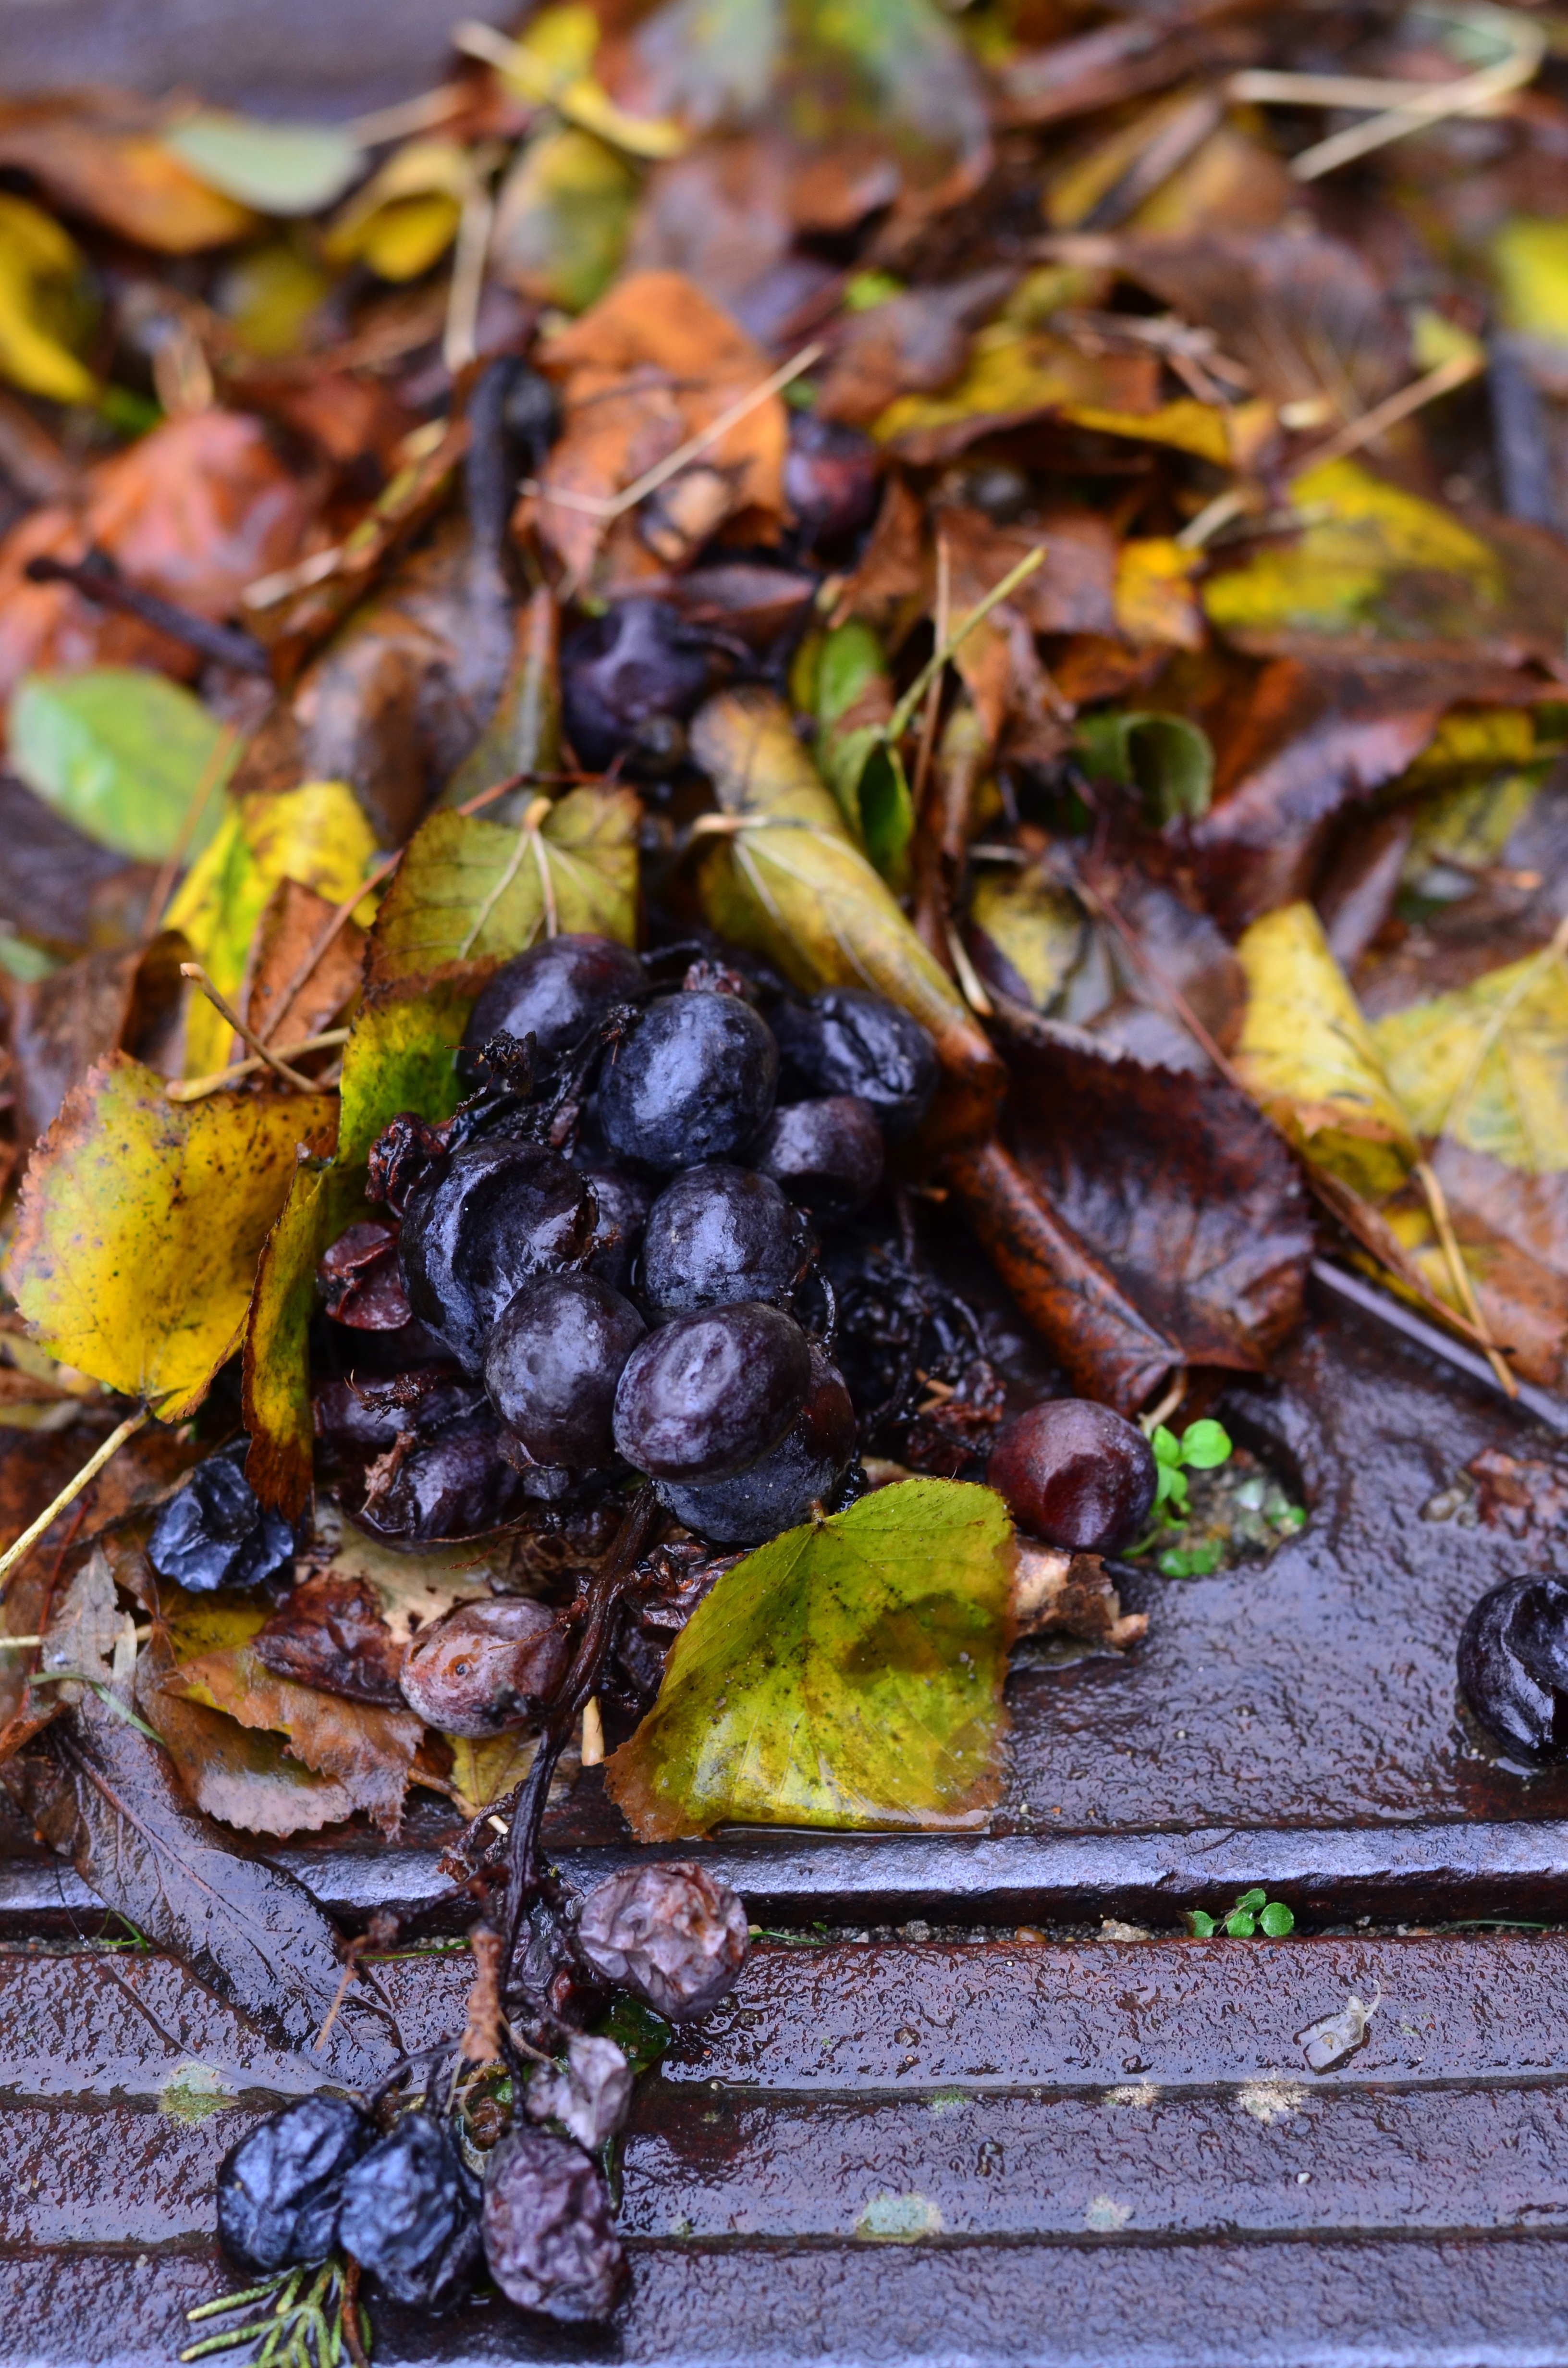
plant, fruit, leaf, flower, food, produce, autumn, flora, still life, season, grapes, flowering plant, loza, land plant